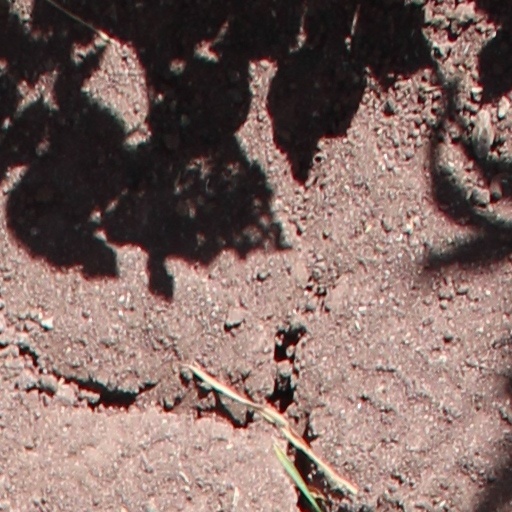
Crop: wheat